Métro Léger de Charleroi

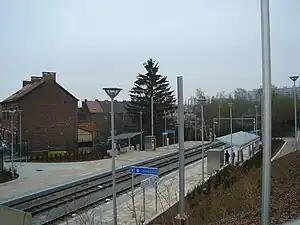
New Sart-Culpart station relocated about 250 m to the west, opened in 2012

The finished downtown loop was put in service on 27 February 2012 with the completion of the Sud to Parc section. The same day saw the opening of the Soleilmont extension of the Gilly branch. The completion of the downtown loop involved a comprehensive reorganization of the lines and the introduction of new numbers (M1, M2 and M4) and colors, and the inauguration of the now "Charleroi Metro".